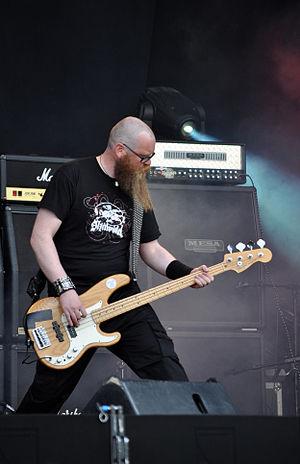
Skálmöld est un groupe de viking et folk metal islandais, originaire de Reykjavik. Le nom du groupe, qui signifie Âge de l'épée, est une référence à l'âge des Sturlungar, période de luttes internes en Islande, qui dura une quarantaine d'années au XIIIᵉ siècle.